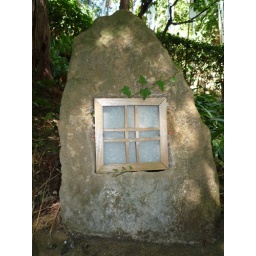
window in rock